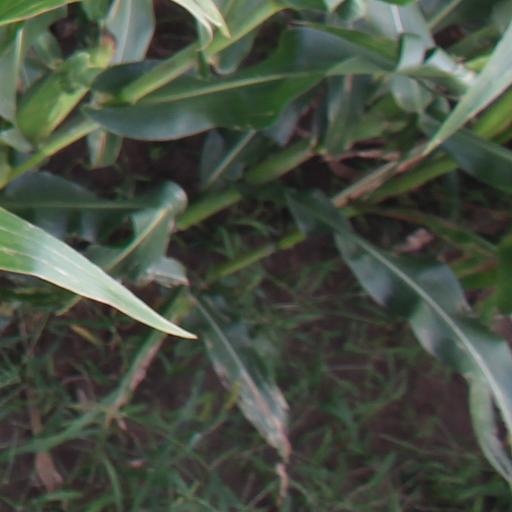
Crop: maize; corn